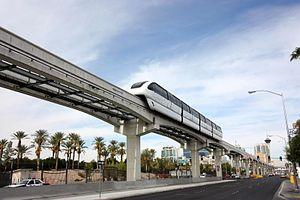
Las Vegas est une ville américaine, plus grande ville de l'État du Nevada et centre économique et touristique majeur de l'Ouest des États-Unis. En 2017, elle compte une population de 648 224 habitants. Elle est située au milieu du désert des Mojaves, le plus sec des quatre déserts nord-américains, dans le comté de Clark.